Spike Lee

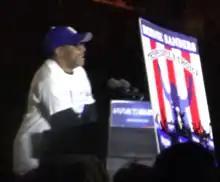
Lee speaking at a rally in support of the presidential campaign of Bernie Sanders in Washington Square Park, April 2016

When asked by the BBC whether he believed in God, Lee said: "Yes. I have faith that there is a higher being. All this cannot be an accident." Lee continues to maintain an office in Fort Greene, Brooklyn, but he and his wife live on the Upper East Side of Manhattan.